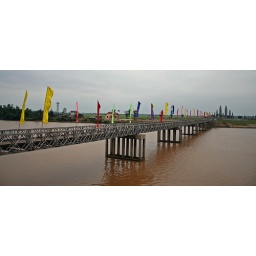
This bridge crosses the river in central Vietnam -- essentially what was the DMZ during the American or Vietnam War.